Dennis Rodman's Big Bang in Pyongyang

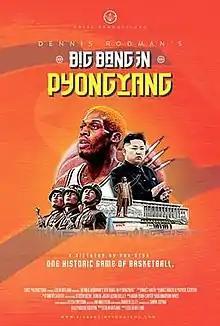

Dennis Rodman's Big Bang in Pyongyang is a 2015 British and North Korean documentary film produced and directed by Colin Offland, written by Matthew Baker, and narrated by Matt Cooper. The film follows retired professional basketball player Dennis Rodman on his mission to host a basketball game between American former basketball stars and the North Korean team in Pyongyang. The film is Colin Offland's feature directorial debut.